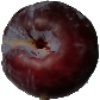
Label: Plum 1